Blaeu Atlas of Scotland

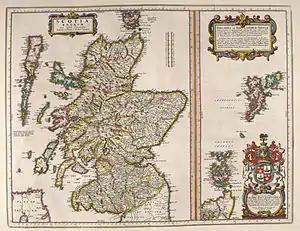
Scotland, Orkney, and Shetland in the "Atlas of Scotland"

The book commonly known as Blaeu Atlas of Scotland, the fifth volume of "Theatrum Orbis Terrarum Sive Atlas Novus", is the first known atlas of Scotland and Ireland. It was compiled by the Dutch cartographer Joan Blaeu, and contains 49 engraved maps and 154 pages of descriptive text written in Latin; it was first published in 1654. Most of the maps were made by Timothy Pont, a Scottish cartographer. Those maps, made between 1583 and 1596, were collected, edited, and augmented with other maps (made by Robert Gordon of Straloch and his son James) by John Scot, Lord Scotstarvit, a Scottish laird.